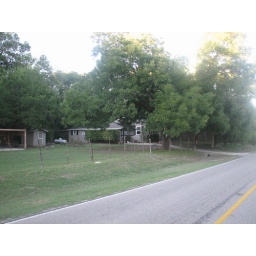
This house is situated on the road to the Dinasour Park. Its half hidden under trees